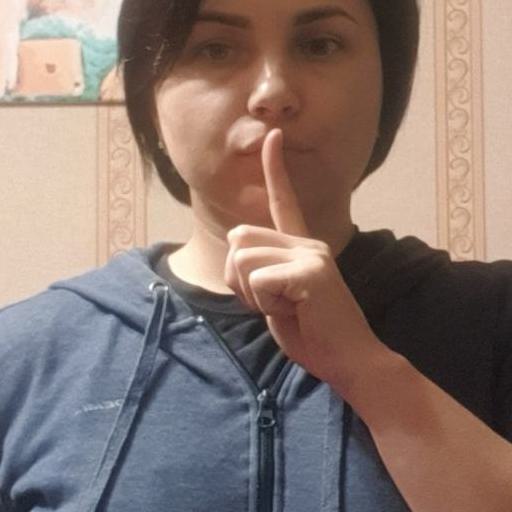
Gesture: mute